Describe the emotion expressed in this image:  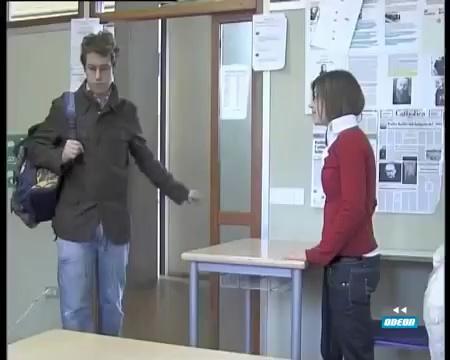
This person displays Pain, valence and arousal with low intensity.